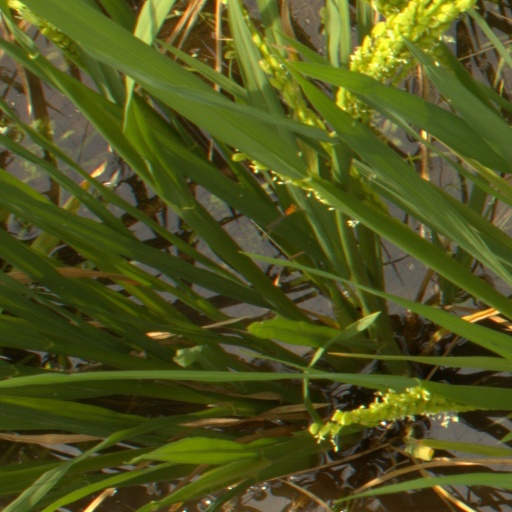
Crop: rice